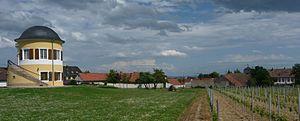
Kleinniedesheim est une municipalité de la Verbandsgemeinde Heßheim, dans l'arrondissement de Rhin-Palatinat, en Rhénanie-Palatinat, dans l'ouest de l'Allemagne.